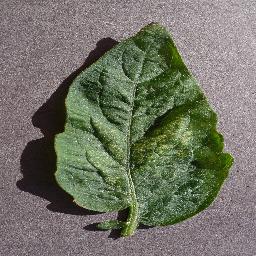
Label: Tomato___Spider_mites Two-spotted_spider_mite